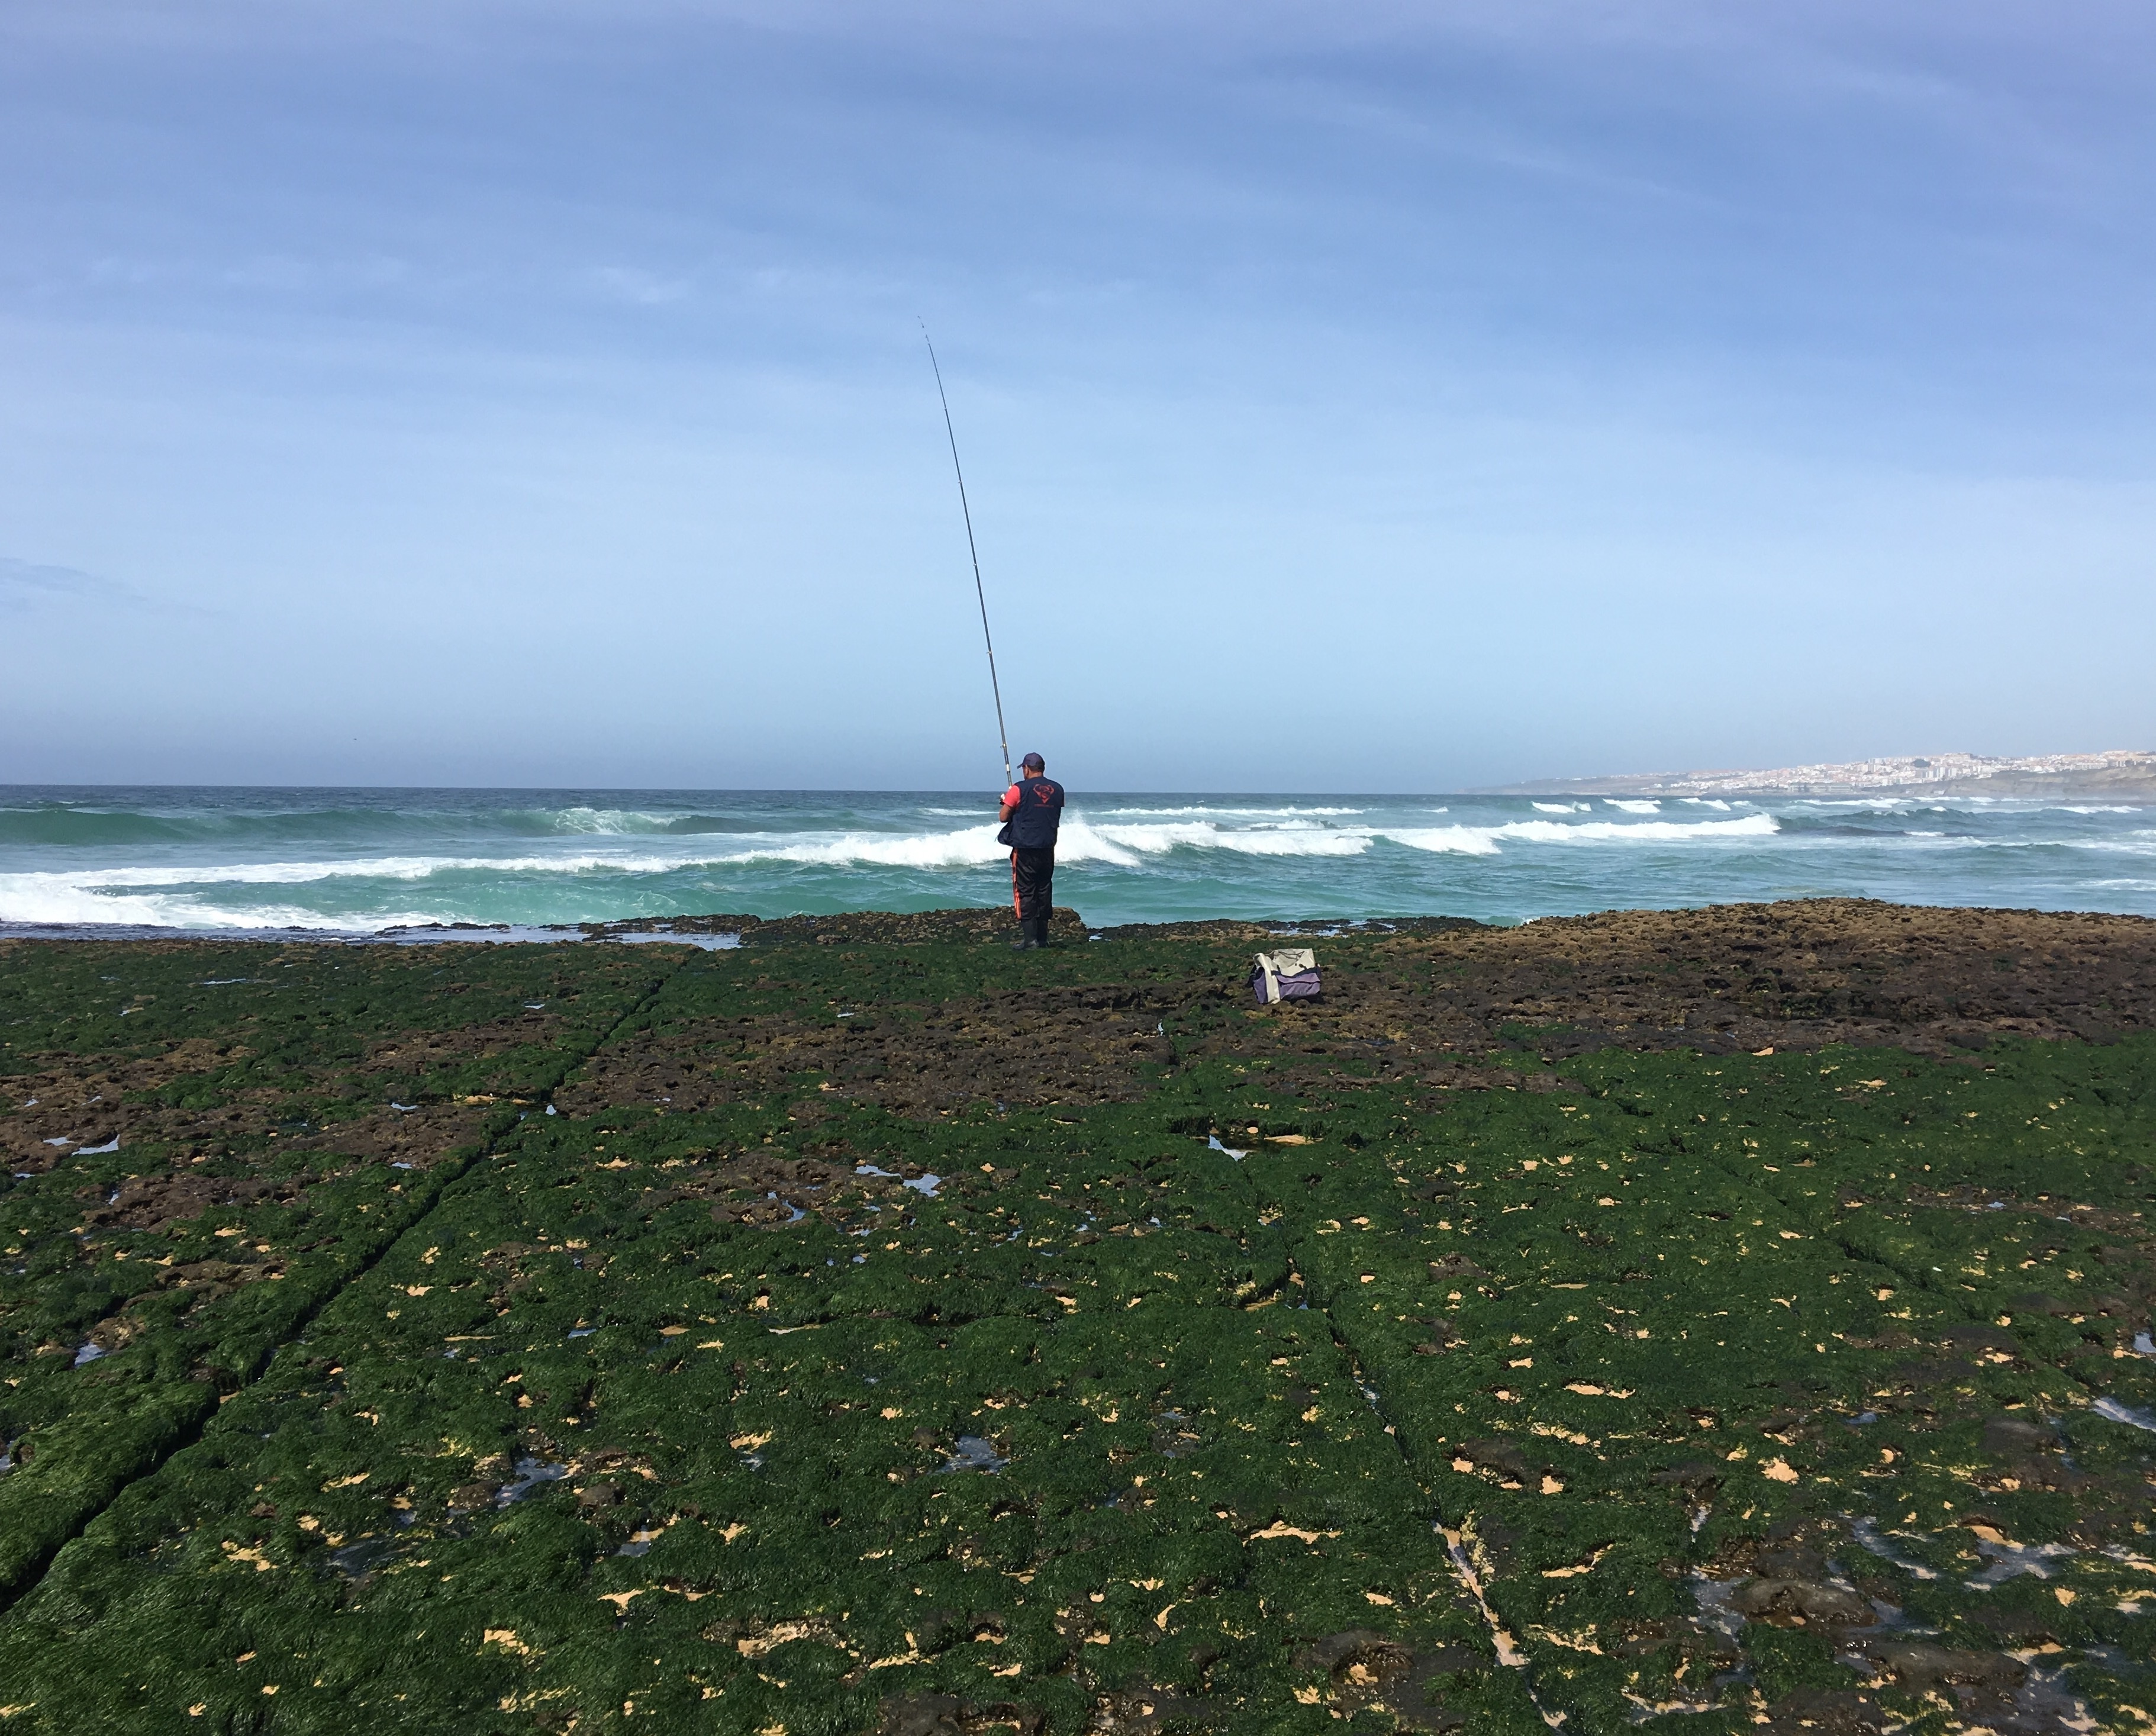
beach, sea, coast, ocean, horizon, shore, wind, cliff, tower, bay, terrain, cape